Irish Whip Wrestling

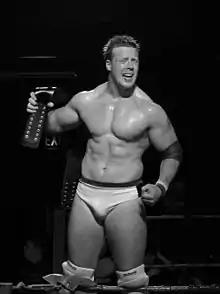
Sheamus, then known as Sheamus O'Shaunessy, as IWW Champion in 2005

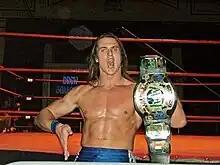
Drew McIntyre with the IWW International Heavyweight Championship belt at an Irish Whip Wrestling event

On 20 March 2005, IWW presented its first-ever SuperShow, held in the SFX City Theatre in Dublin. On 28 March, O'Shaunessy was crowned the first-ever IWW International Heavyweight Champion when he defeated Darren Burridge in the tournament final. American wrestler D'Lo Brown unseated O'Shaunessy as IWW Champion at D-Day on 20 May 2005. Brown reigned for 126 days, before dropping the title back to O'Shaunessy at a Main Event Wrestling Event in Newcastle, England.